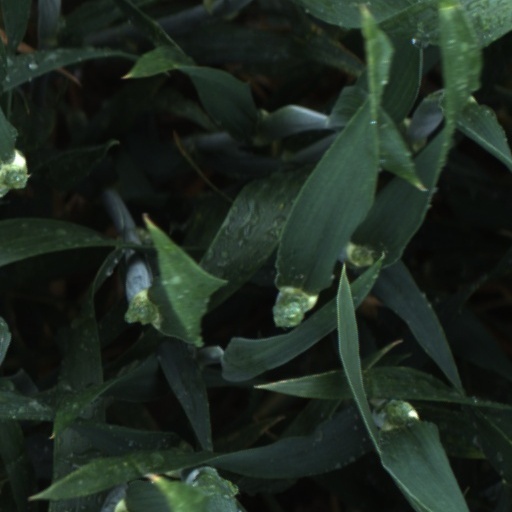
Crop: wheat